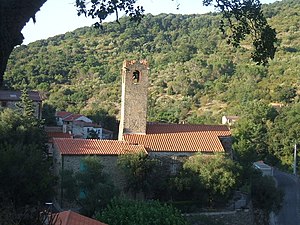
Saint-Michel-de-Llotes
Saint-Michel-de-Llotes er en by og kommune i departementet Pyrénées-Orientales i Sydfrankrig.